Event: Nepal Earthquake
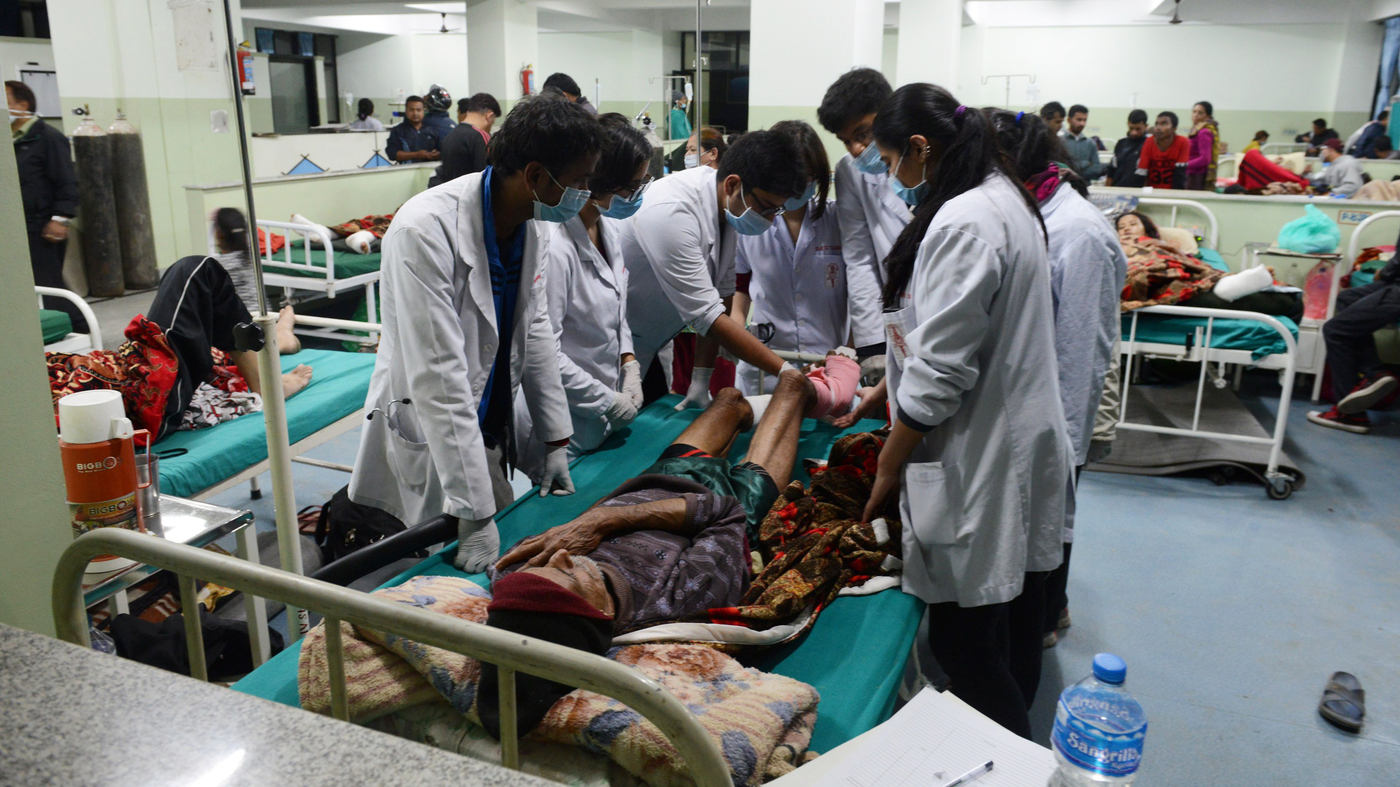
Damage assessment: no_damage